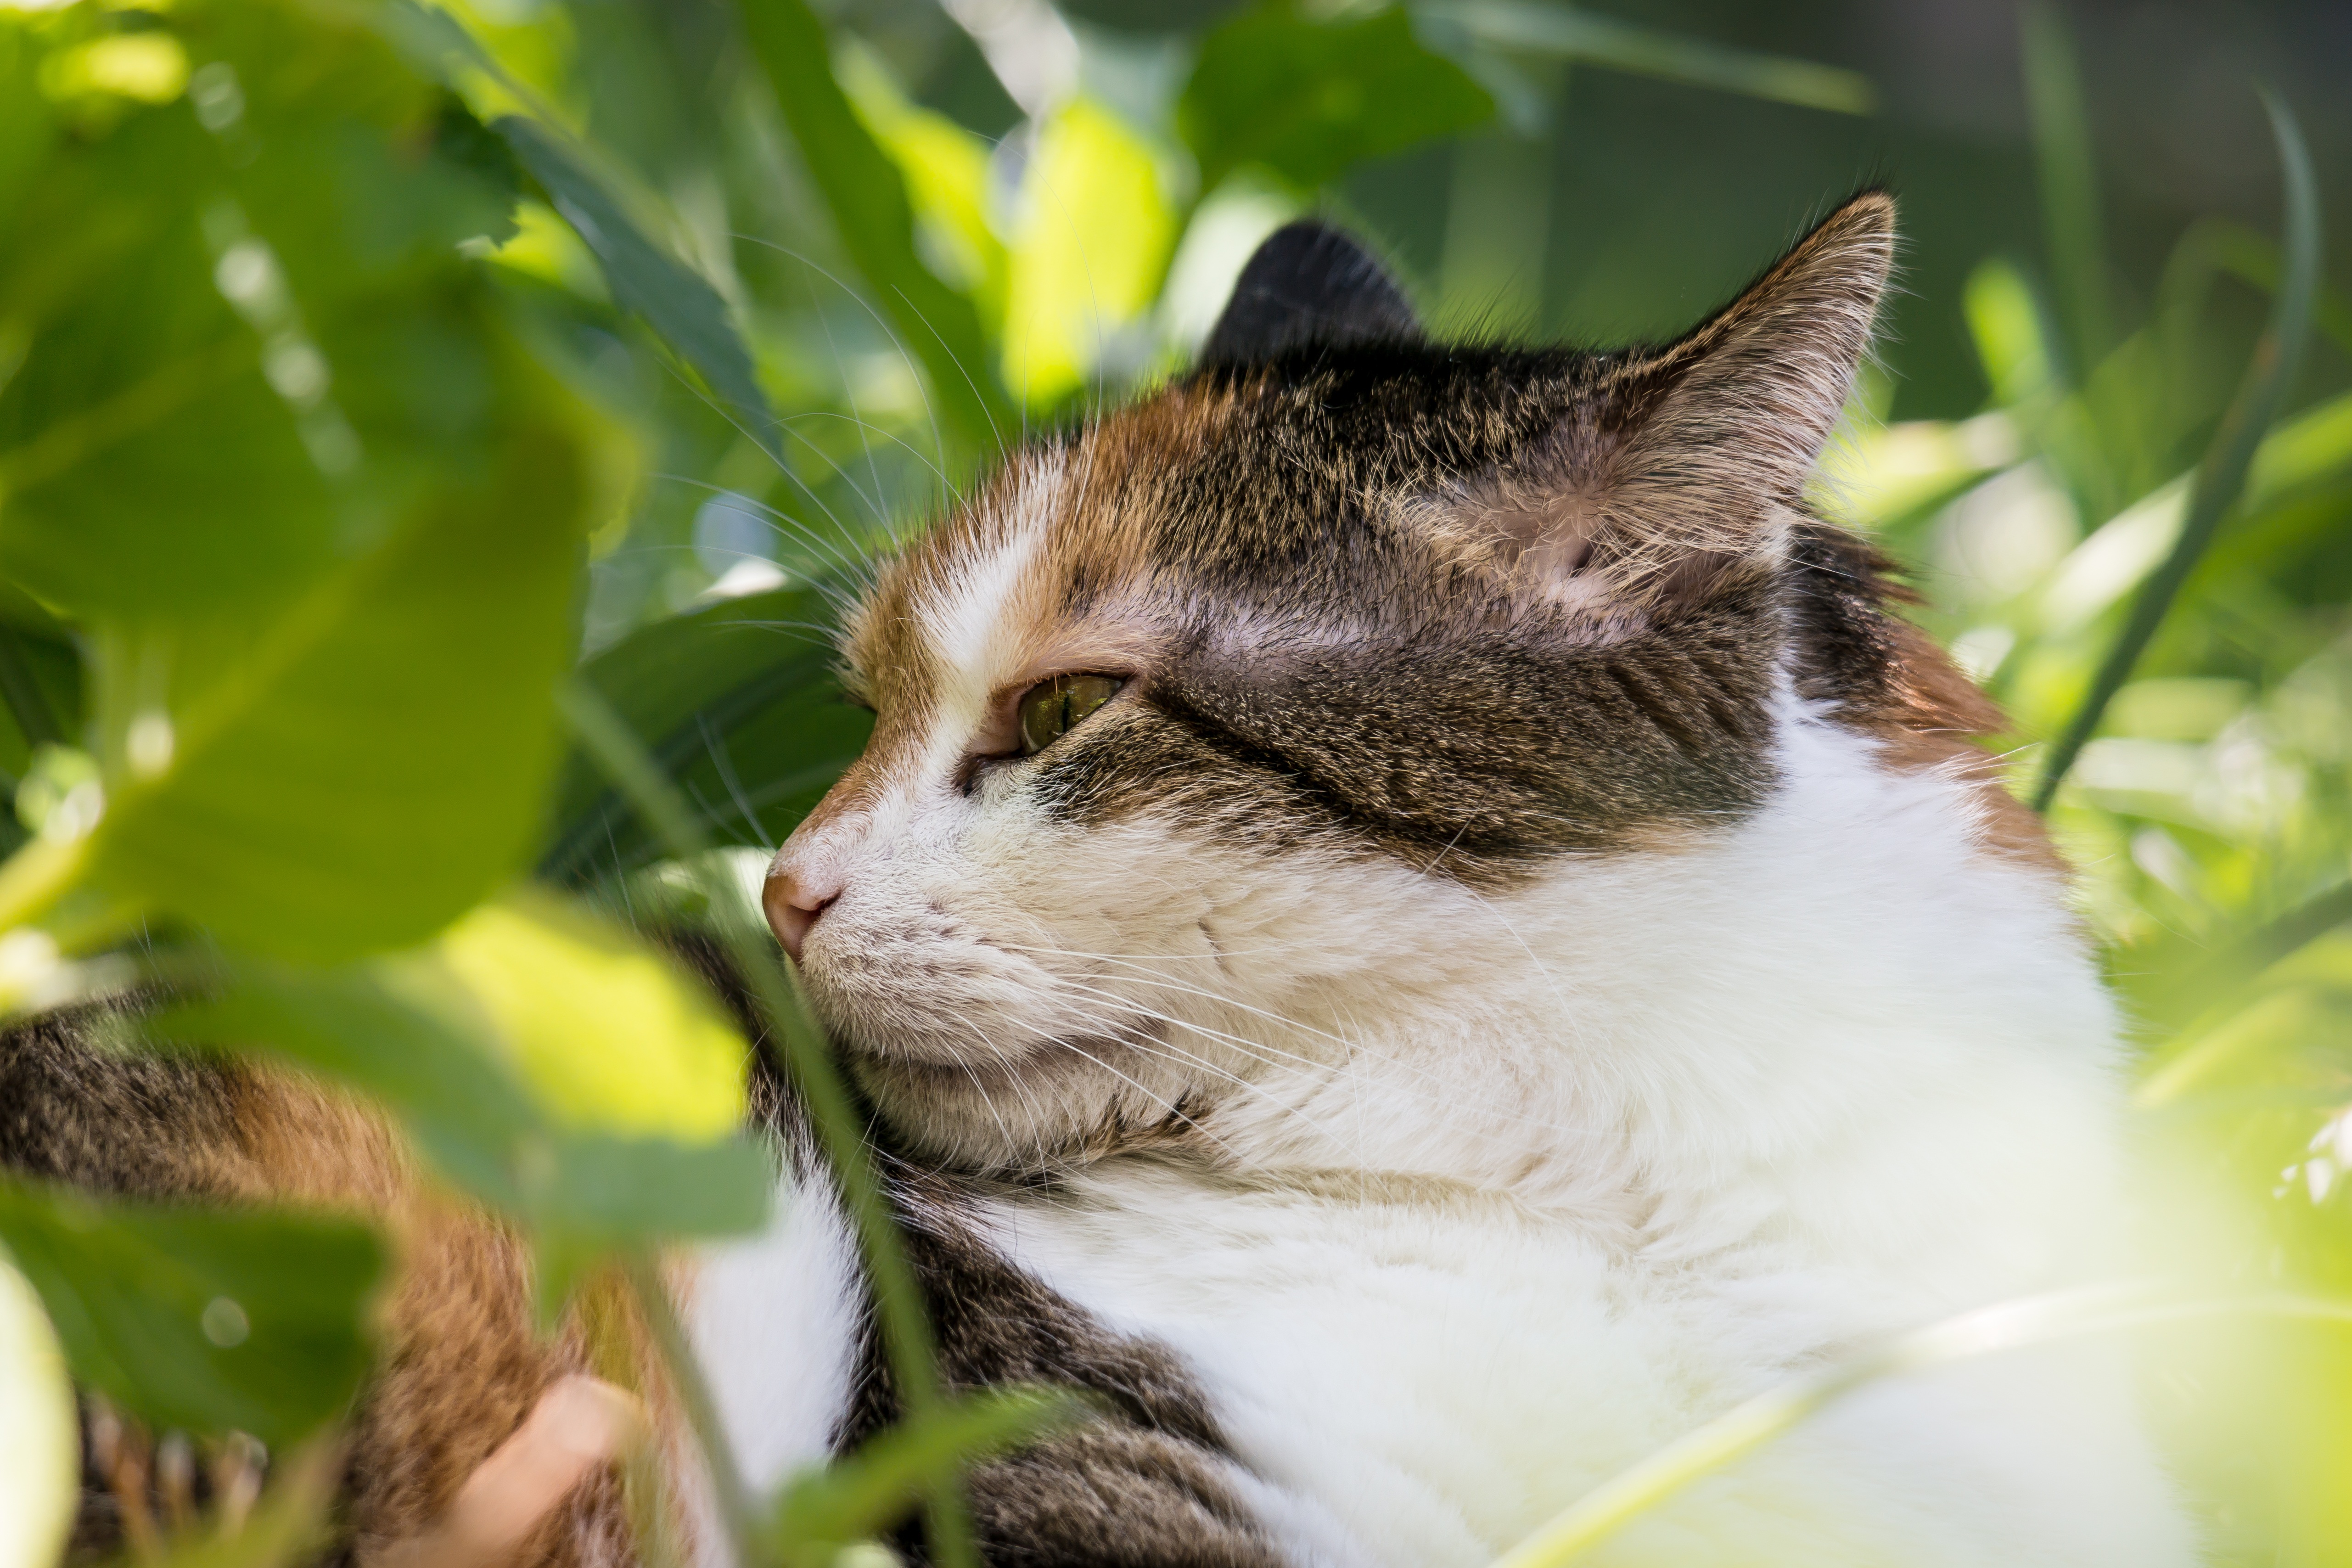
watch, grass, flower, bush, fur, cat, mammal, fauna, close up, nose, whiskers, eye, ears, vertebrate, mieze, hidden, observation, listen, attention, domestic cat, cat face, concerns, lucky cat, hiding place, wild cat, small to medium sized cats, cat like mammal